Smilodon

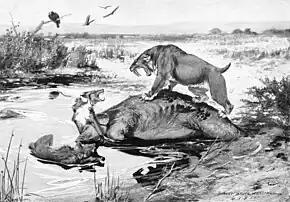
"S. fatalis" fighting dire wolves over a Columbian mammoth carcass in the La Brea Tar Pits, by Robert Bruce Horsfall, 1913

As "Smilodon" migrated to South America, its diet changed; bison were absent, the horses and proboscideans were different, and native ungulates such as toxodonts and litopterns were completely unfamiliar, yet "S. populator" thrived as well there as its relatives in North America. Isotopic analysis for "S. populator" suggests that its main prey species included the camel like litoptern ungulate "Macrauchenia", the rhinoceros-like ungulate "Toxodon platensis", the large armadillo relatives "Pachyarmatherium", "Holmesina", species of the glyptodont genus "Panochthus", the llama "Palaeolama", the ground sloth "Catonyx", and the equine "Equus neogeus", and the crocodilian "Caiman latirostris". This analysis of its diet also indicates that "S. populator" hunted both in open and forested habitats. Regressions suggests that a "S. populator" is capable of taking on prey up to .